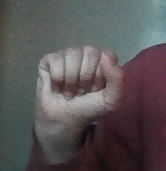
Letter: saad